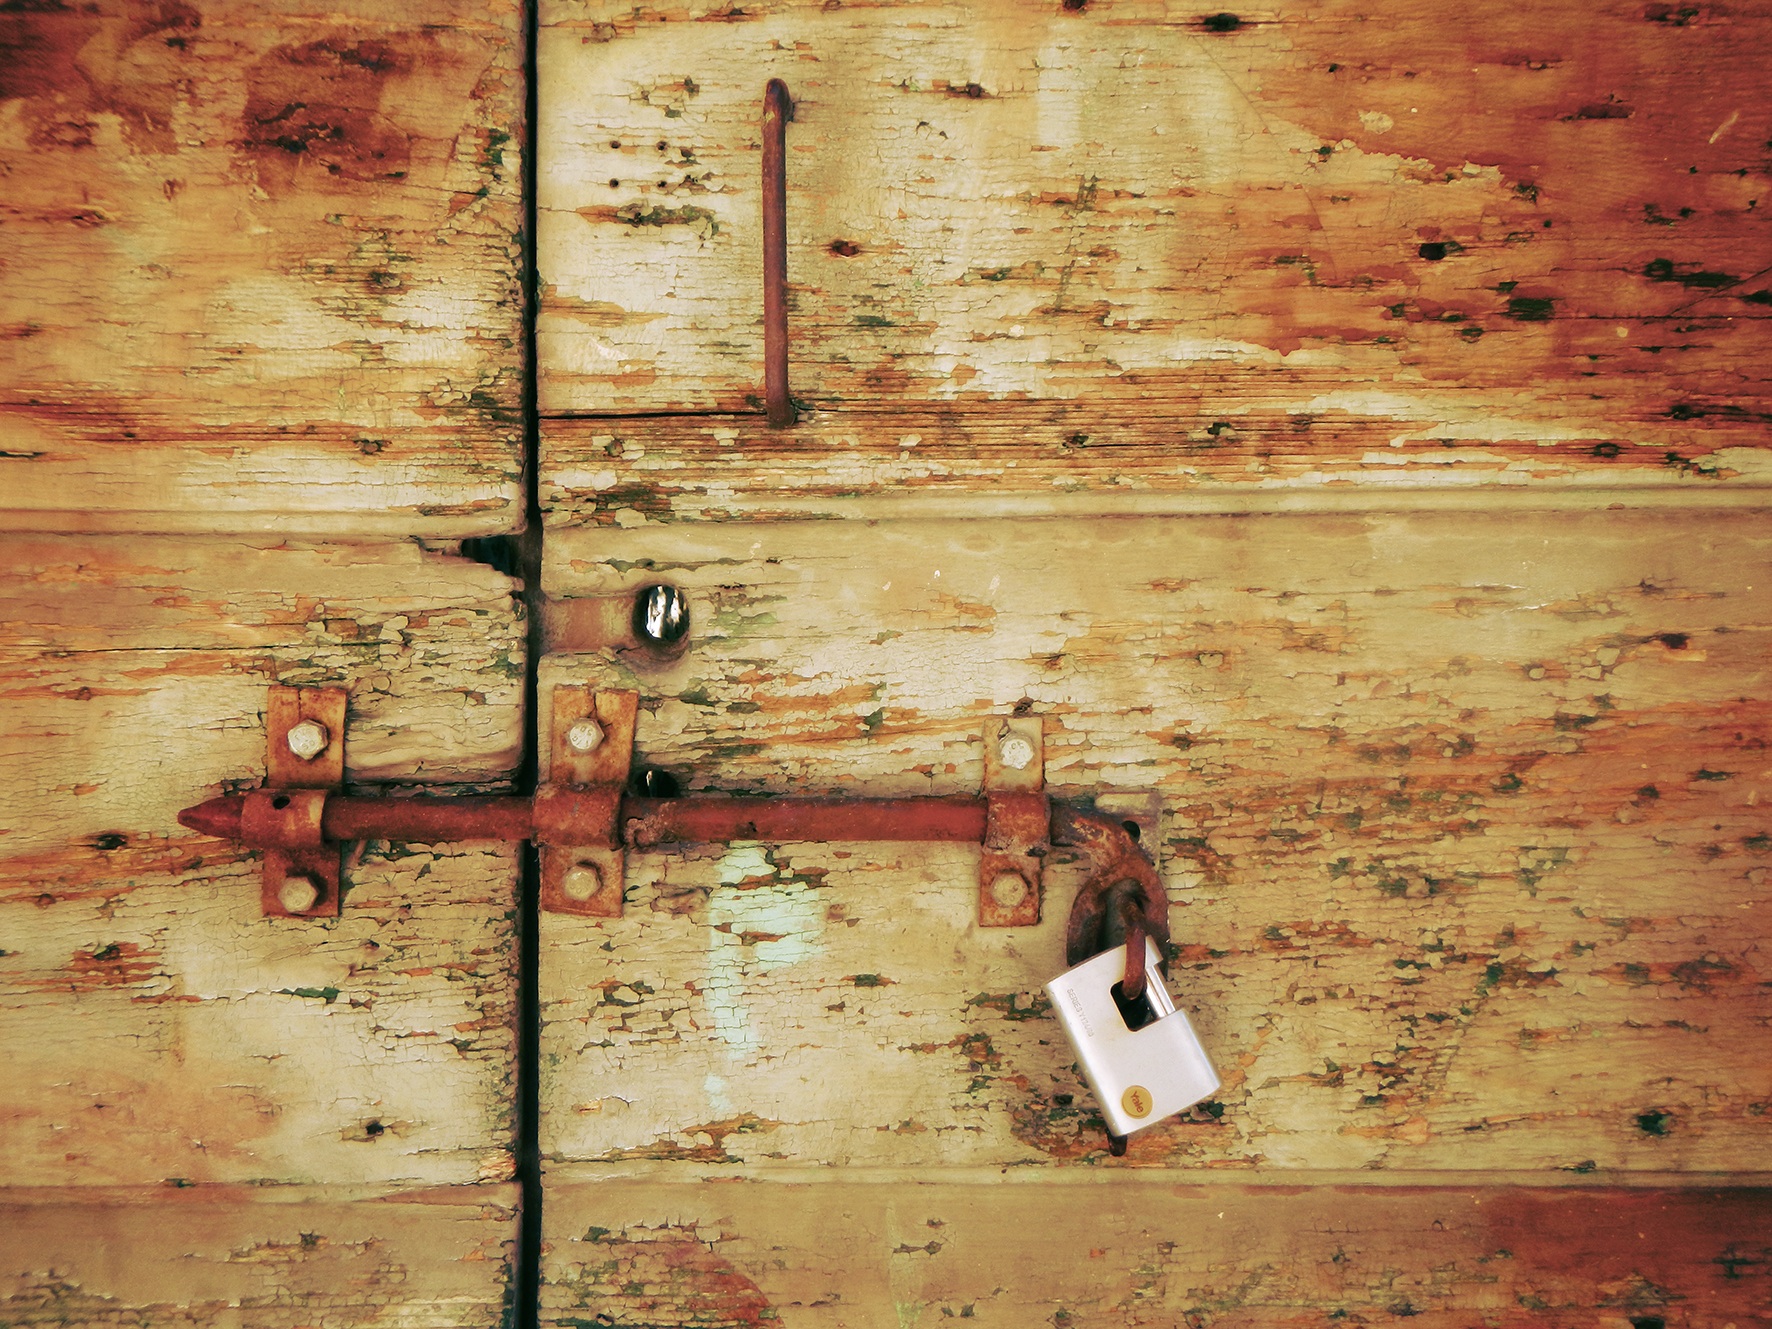
wood, texture, floor, number, wall, color, material, painting, art, modern art